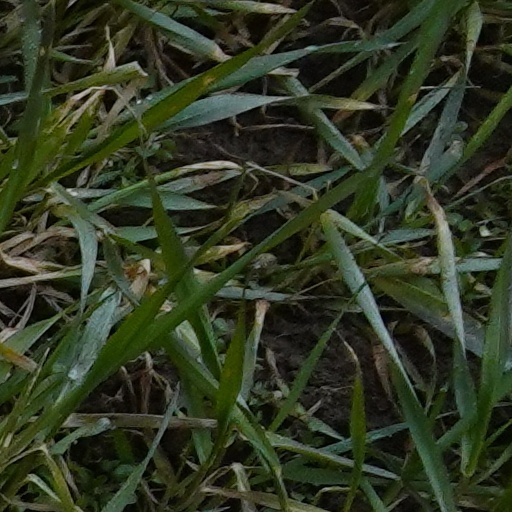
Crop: wheat